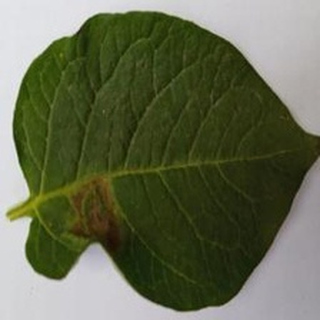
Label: potato_late_blight